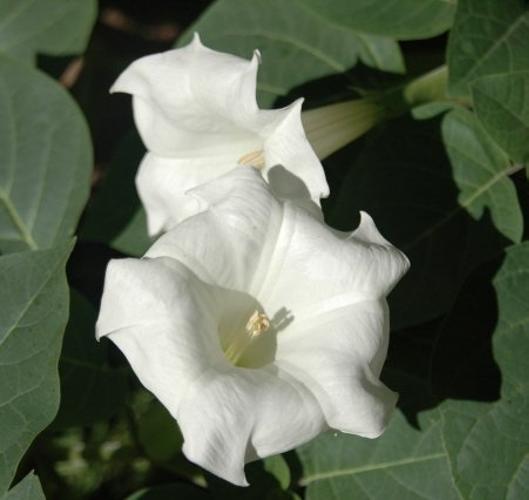
Label: thorn apple